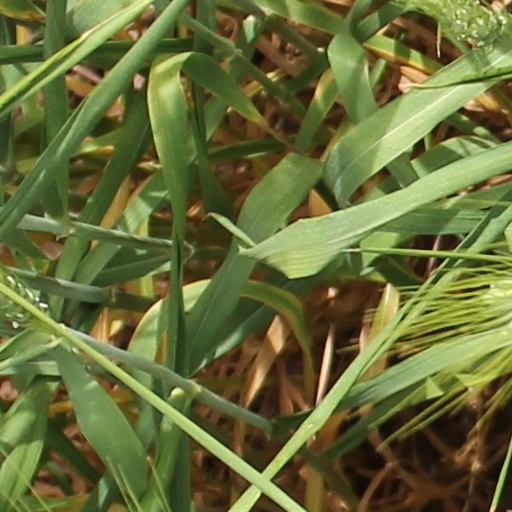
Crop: wheat